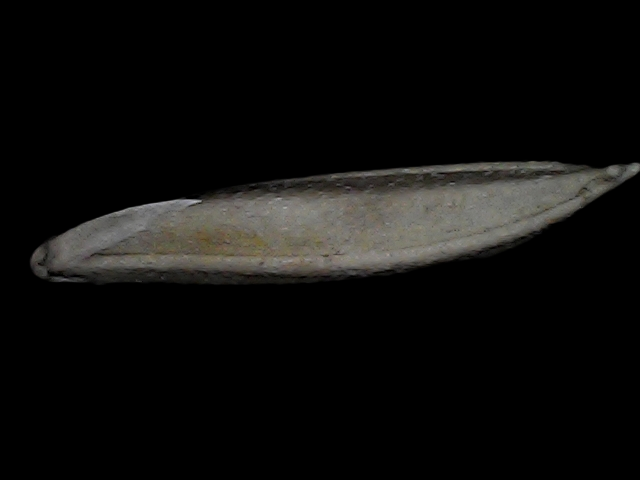
Rice variety: Bd57